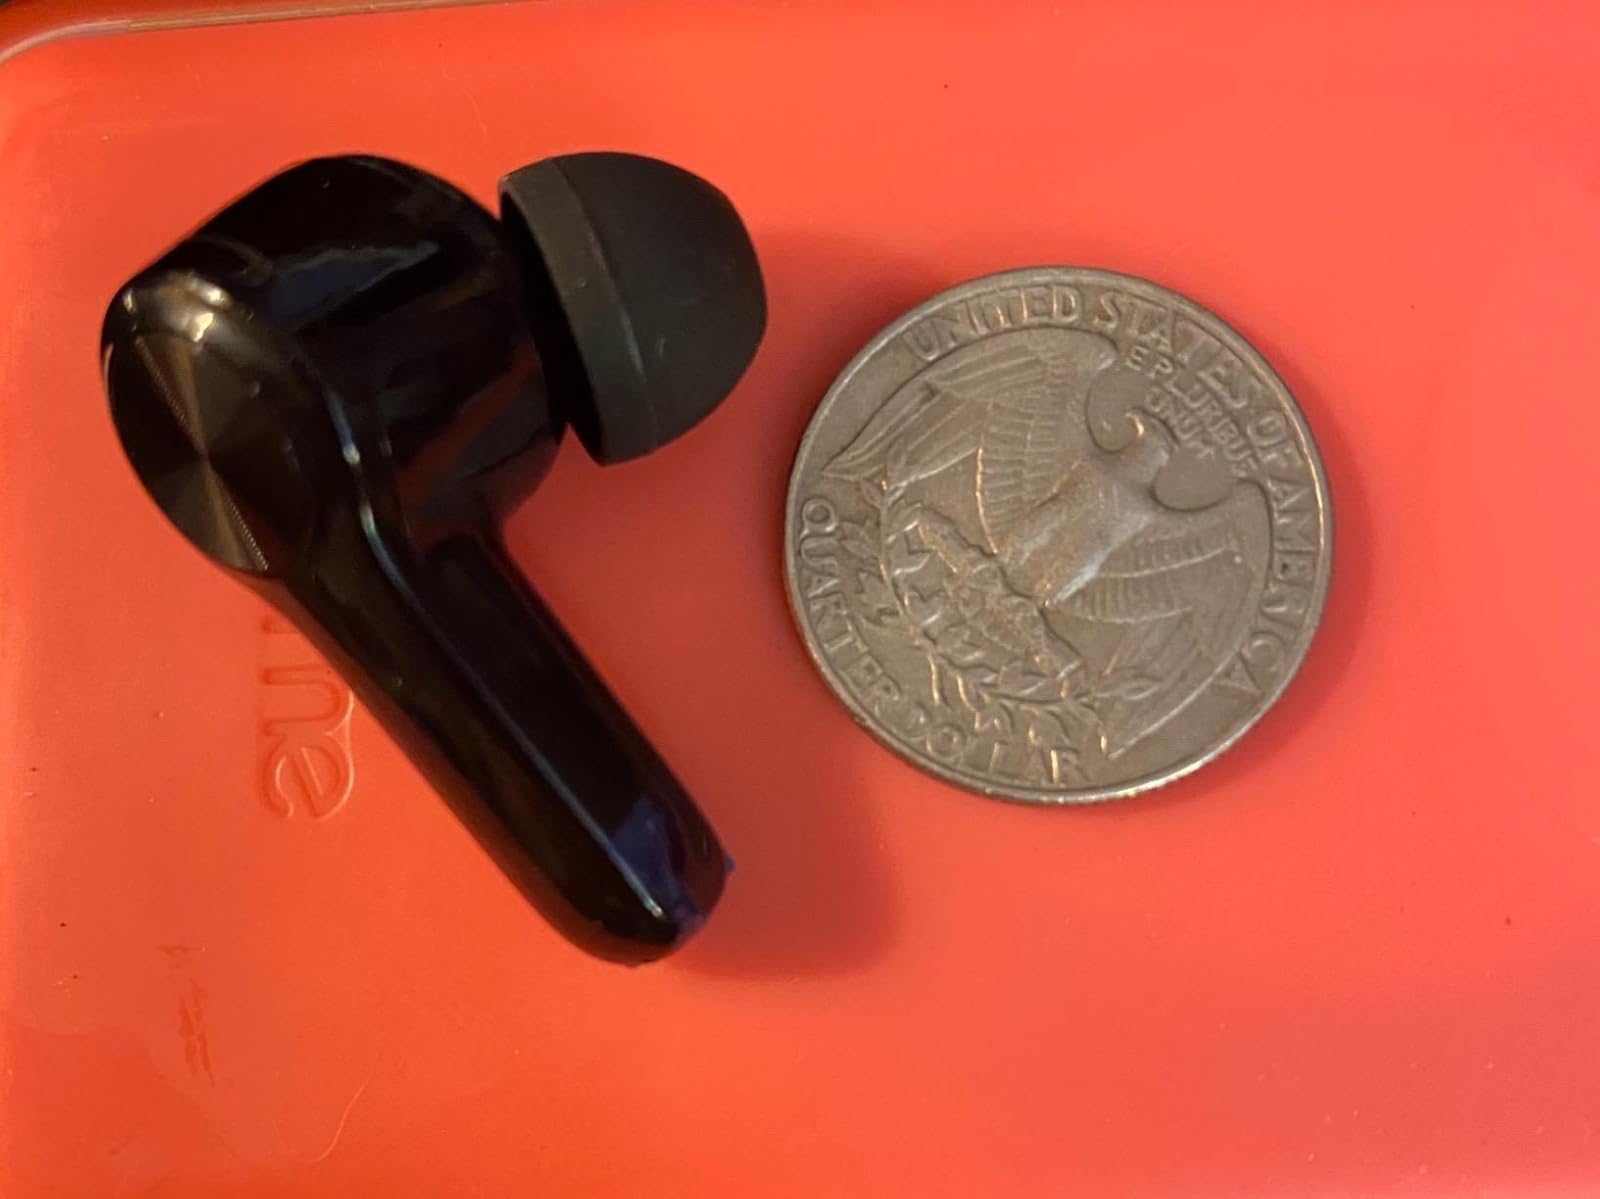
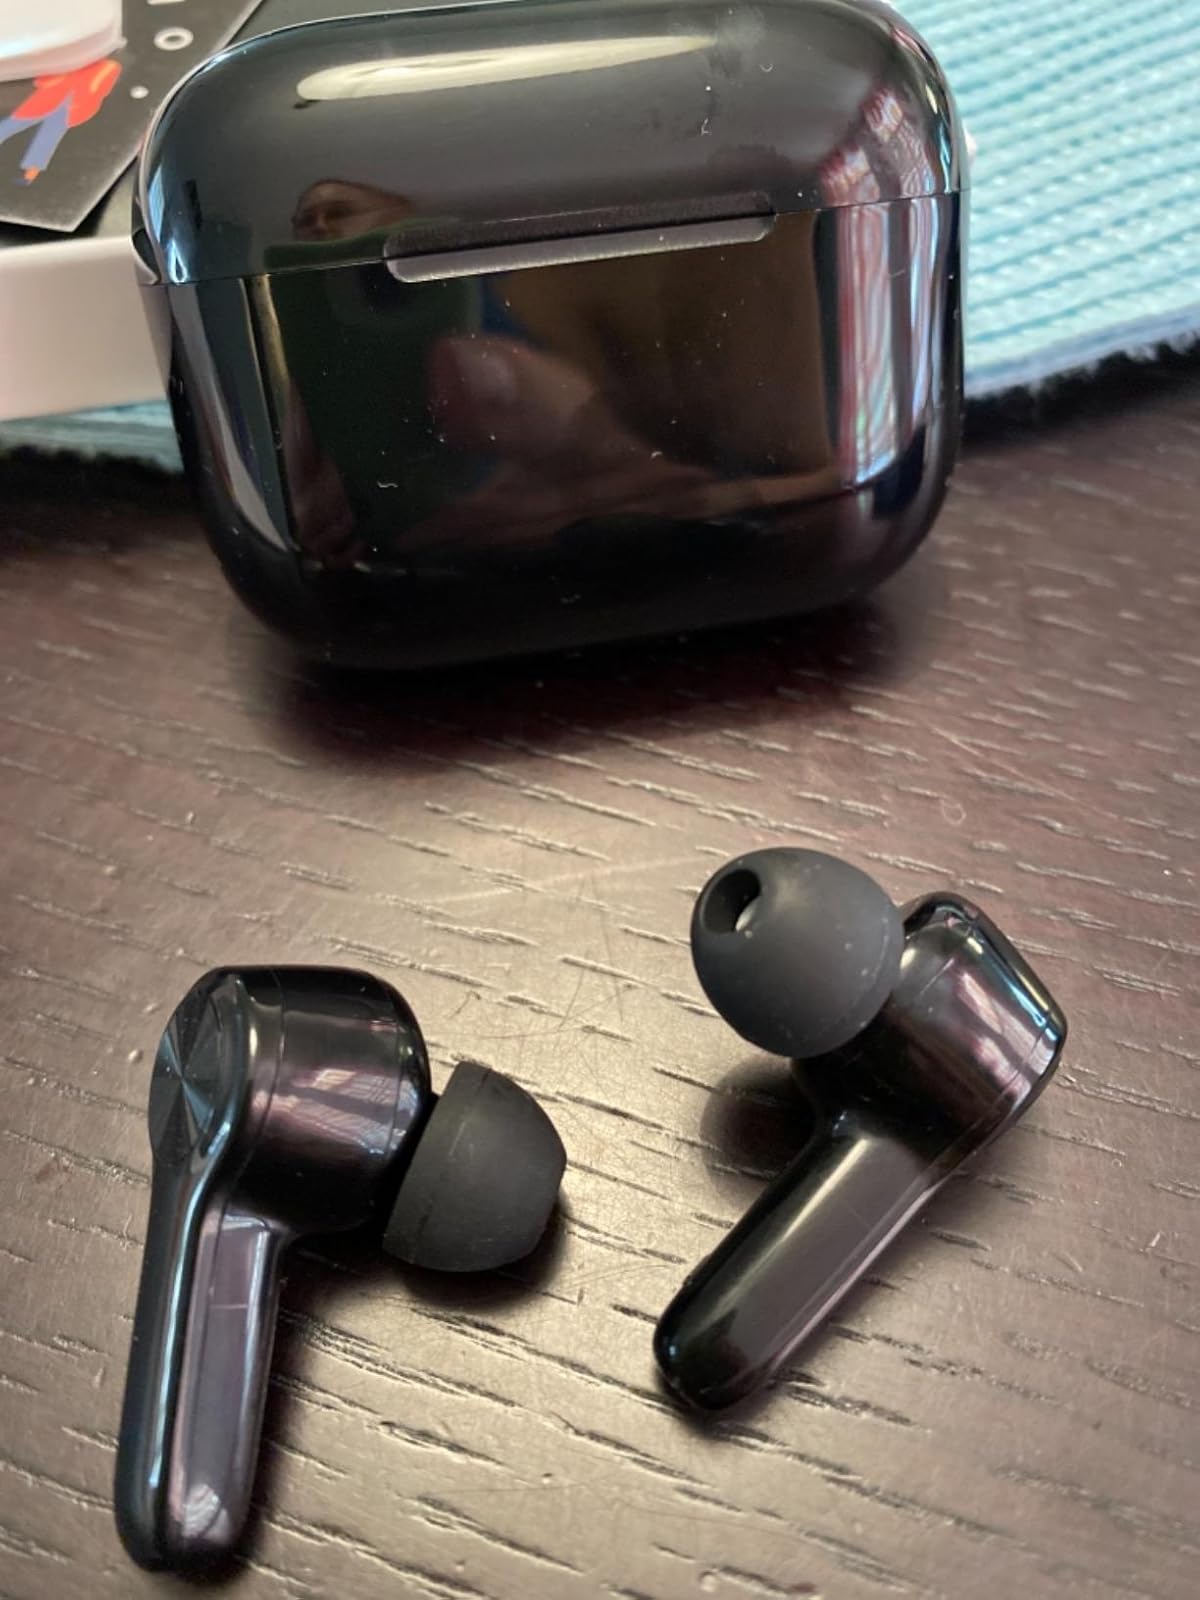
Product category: earbuds
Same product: yes